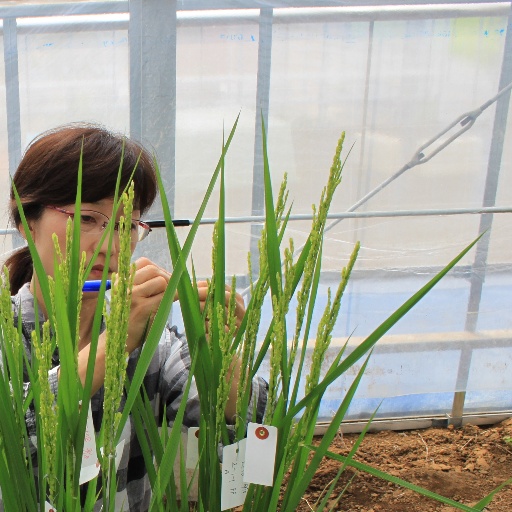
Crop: rice